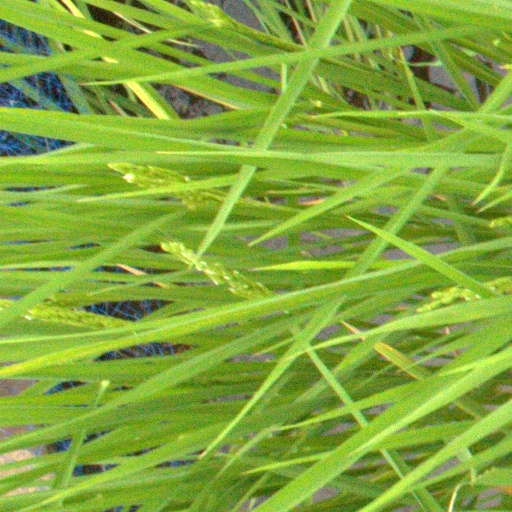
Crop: rice